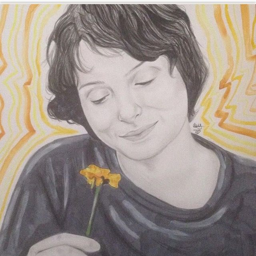
for you little flower - anyone know where this is from ? or what story ?